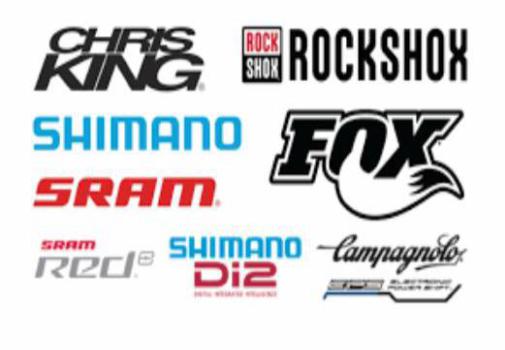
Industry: Transportation